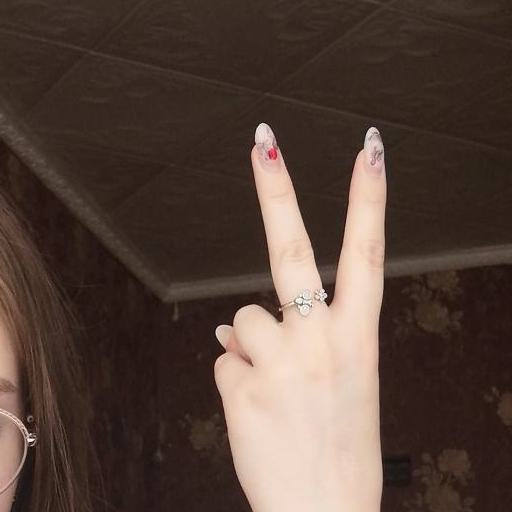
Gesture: peace_inverted